Hungarian Revolution of 1848

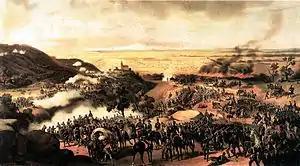
Battle of Isaszeg (oil painting)

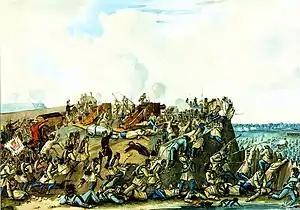
Mór Than: Second Battle of Komárom (July 2 1849)

After capturing Pozsony and Győr with little resistance, they defeated Perczel at the Battle of Mór (December 30). The Hungarian government evacuated Pest for Debrecen. By early January, the Hungarian army regrouped along the Tisza.